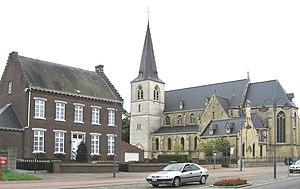
Cette page regroupe l'ensemble des monuments classés de la ville belge de Peer.
Kleine-Brogel est une section de la ville belge de Peer située en Région flamande dans la Province de Limbourg. C'était une commune à part entière avant la fusion des communes de 1971.